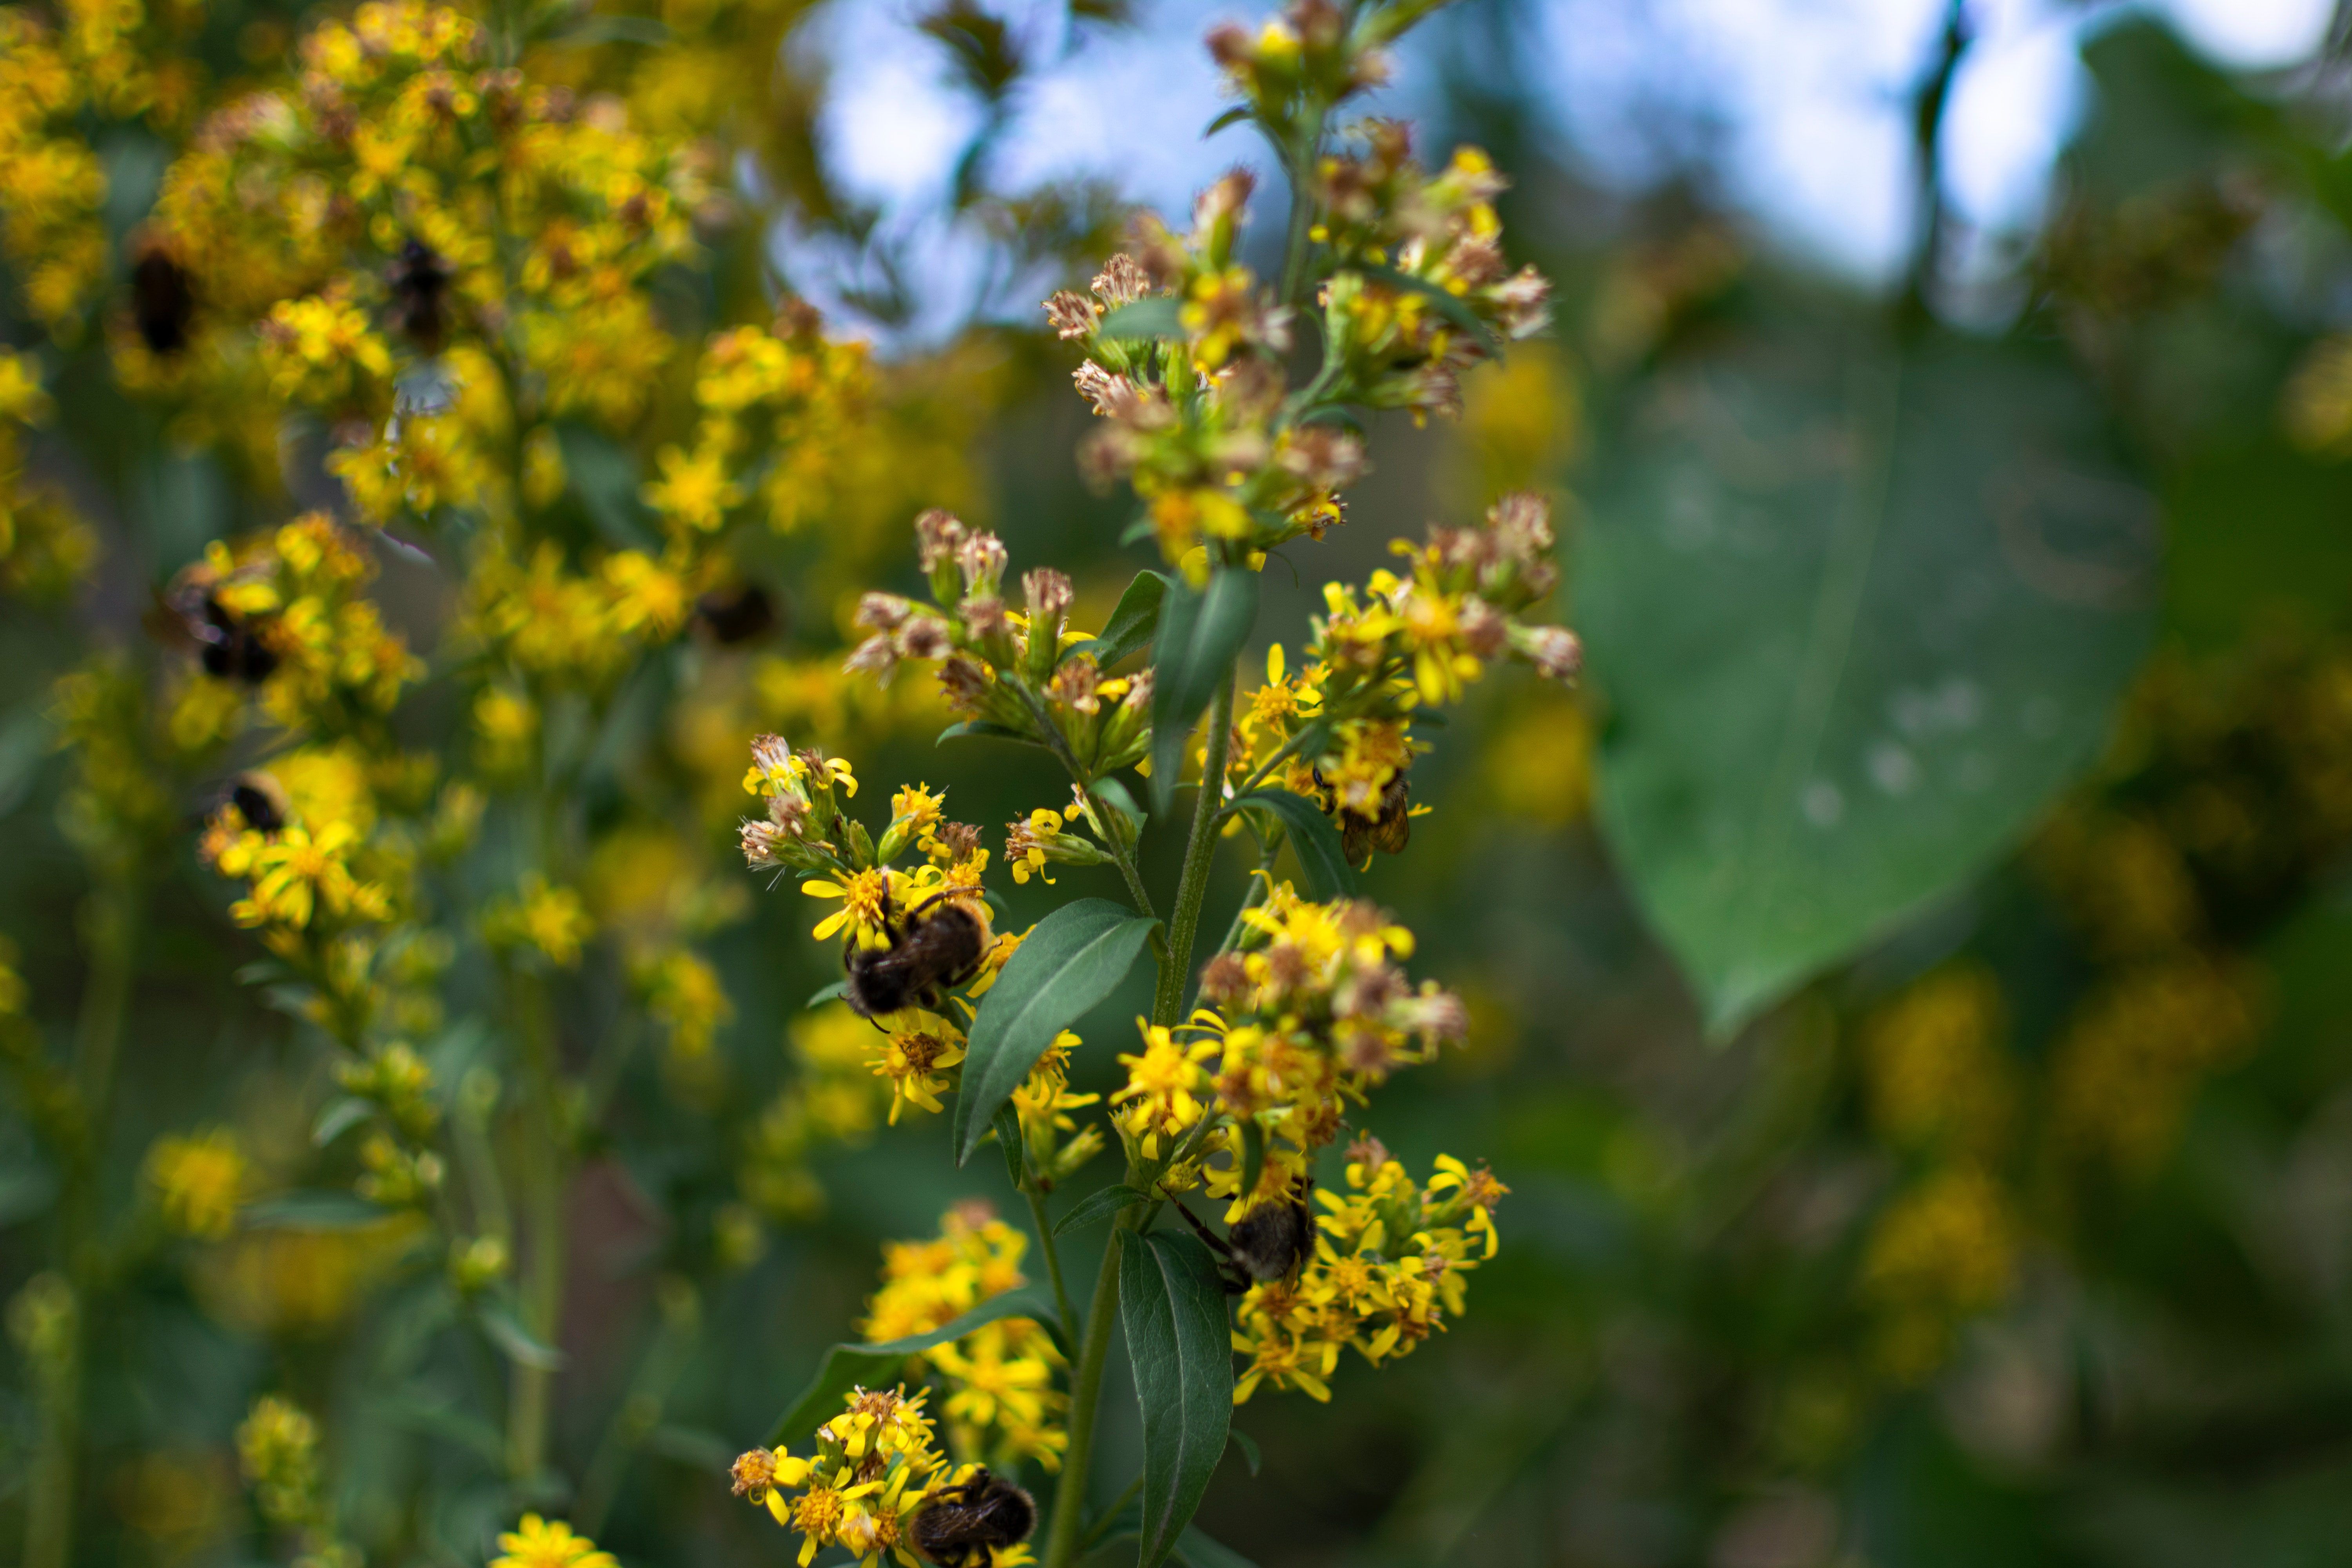
flower, plant, grass, terrestrial plant, flowering plant, Forb, annual plant, shrub, herbaceous plant, subshrub, wildflower, macro photography, petal, herb, mustard and cabbage family, natural landscape, Pedicel, mahonia, twig, buddleia, plant stem, pollen